List of Indian Naval deployments

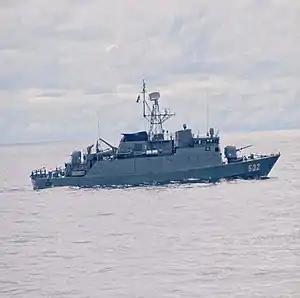
HTMS "Tayanchon" during 32nd Indo-Thai Coordinated Patrol, 2021.

In the 1970s and 1980s, Indian Navy's deployments outside the Indian Ocean were largely limited to delivery of new vessels. Over years, the Indian leadership looked at the Navy as an effective tool for foreign policy and this was reflected in the pattern of Indian navy deployments. The Indian Navy hosted its first International Fleet Review in February 2001. This event was termed "Bridges of Friendship" and was attended by 24 warships form 19 countries. An office dedicated to international co-operation was created in 2005. This term has been used by the Navy since then to undertake humanitarian and security missions by engaging with nations primarily in the Indian Ocean littoral region and South-east Asia. These engagements include mutual port visits, international forums and joint naval exercises.